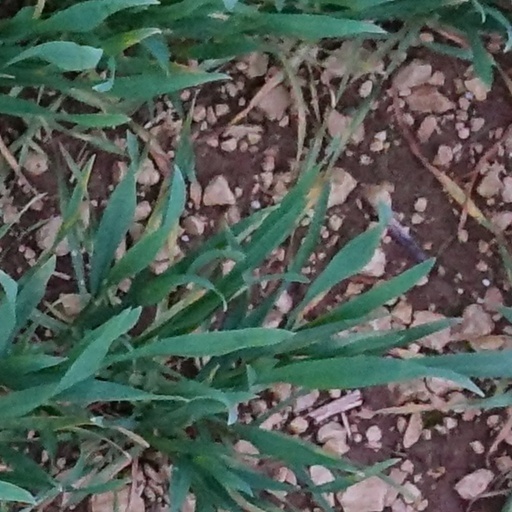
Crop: wheat